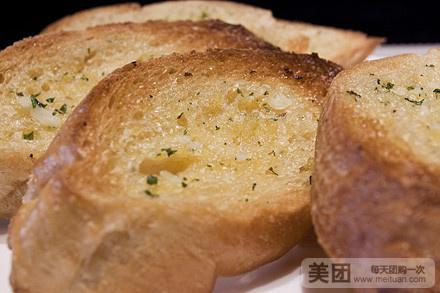
Label: garlic_bread